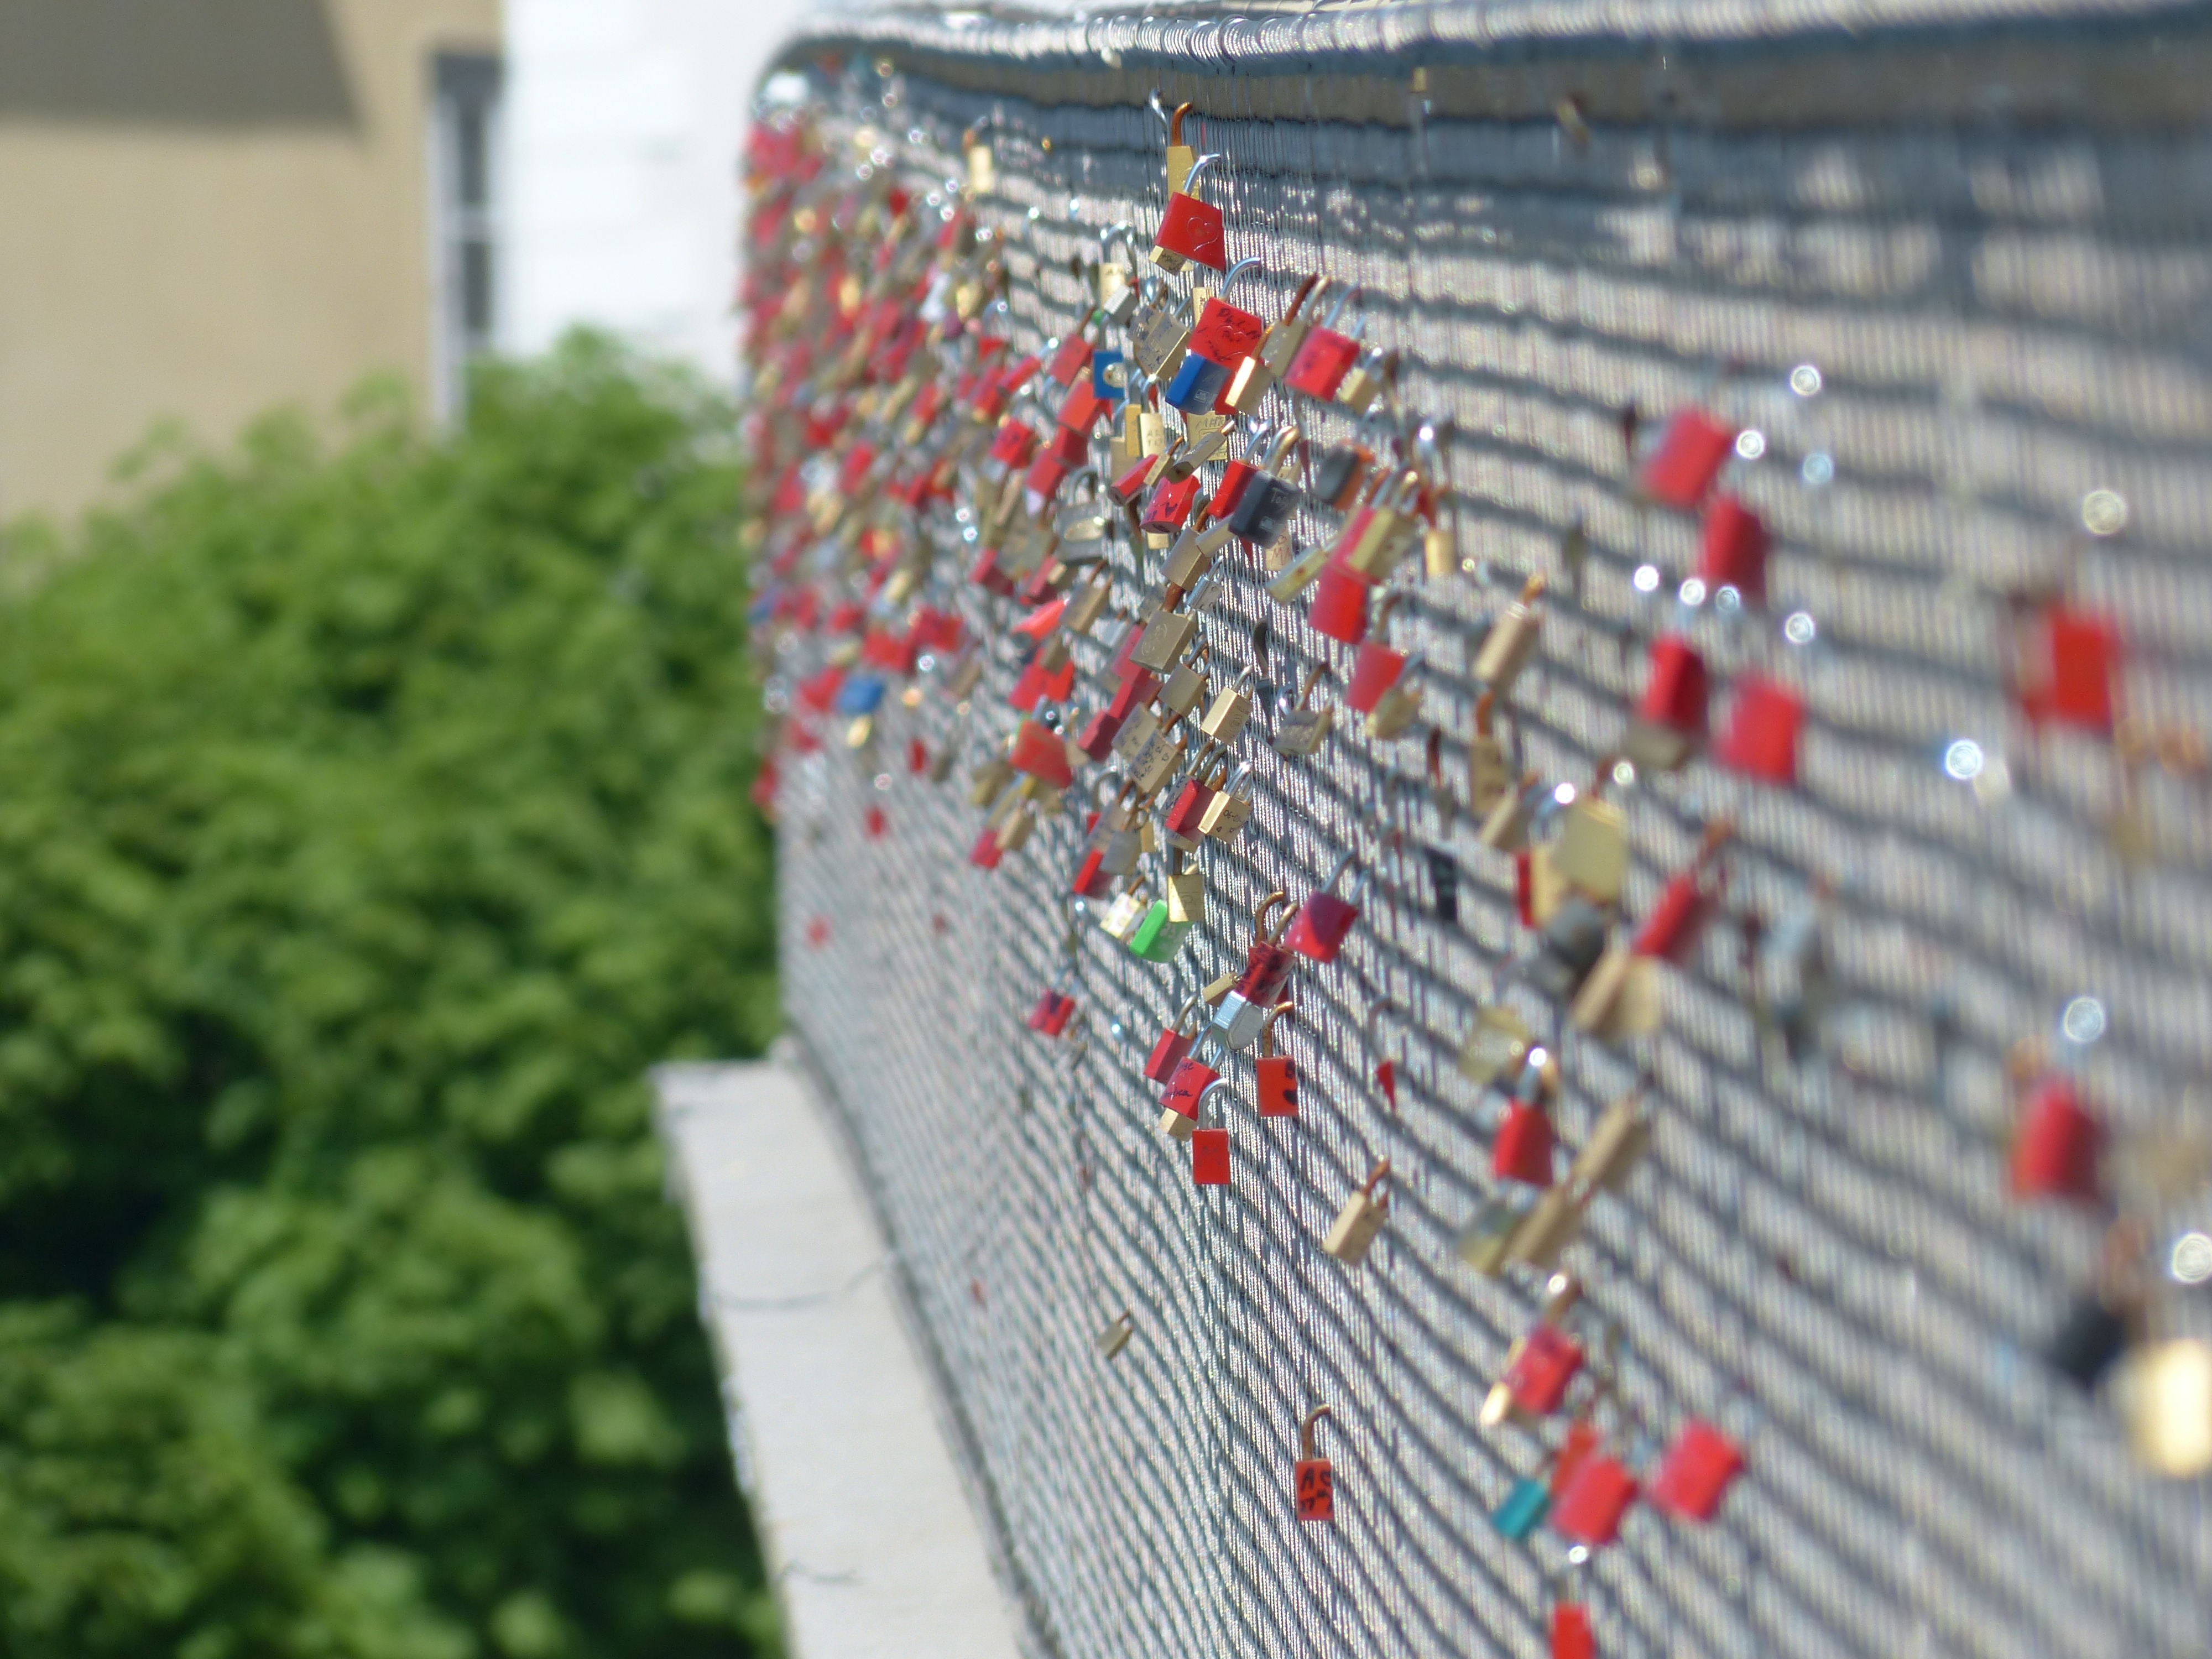
fence, bridge, recreation, love, symbol, castles, eternity, love symbol, padlocks, eternal love, love locks